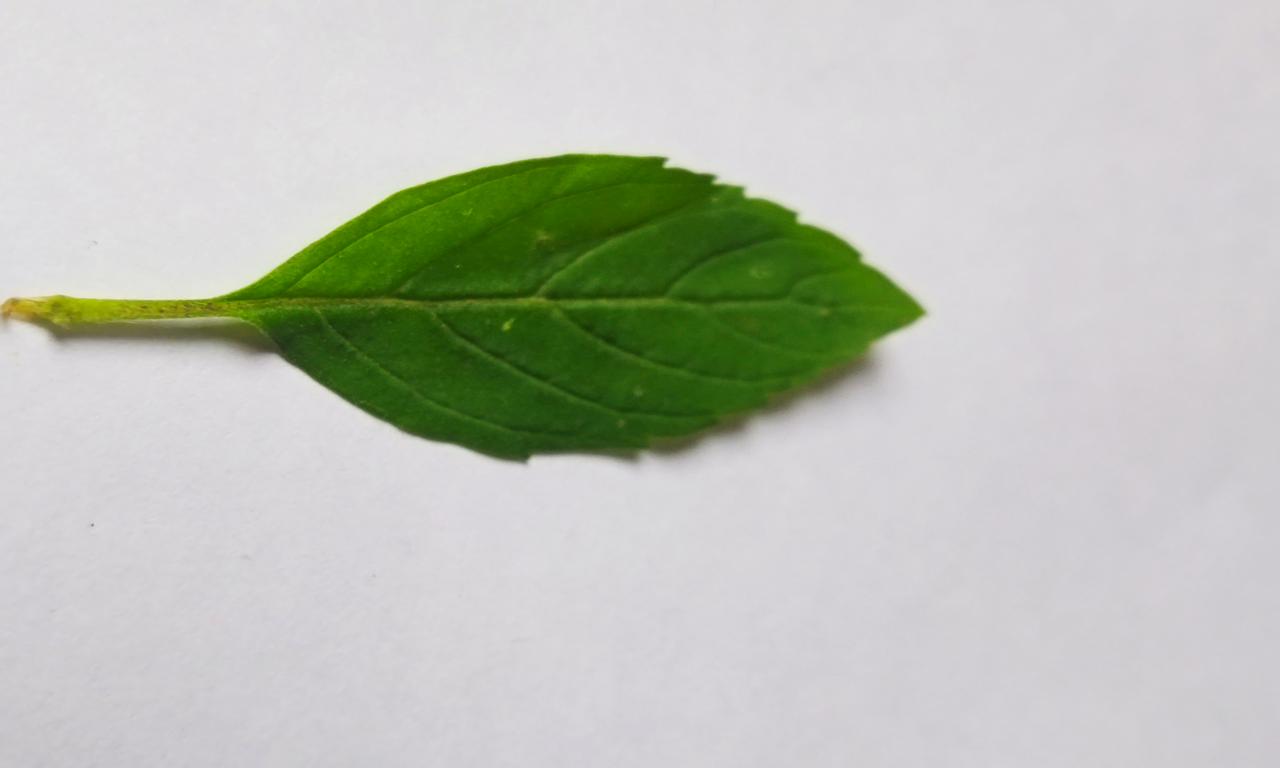
Label: Fresh